Karen Oberhauser

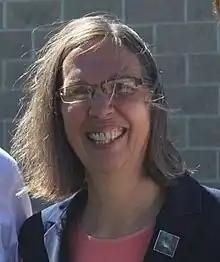
Karen Oberhauser in 2015

Karen Suzanne Oberhauser (born 1956) is an American conservation biologist who specializes in monarch butterflies.